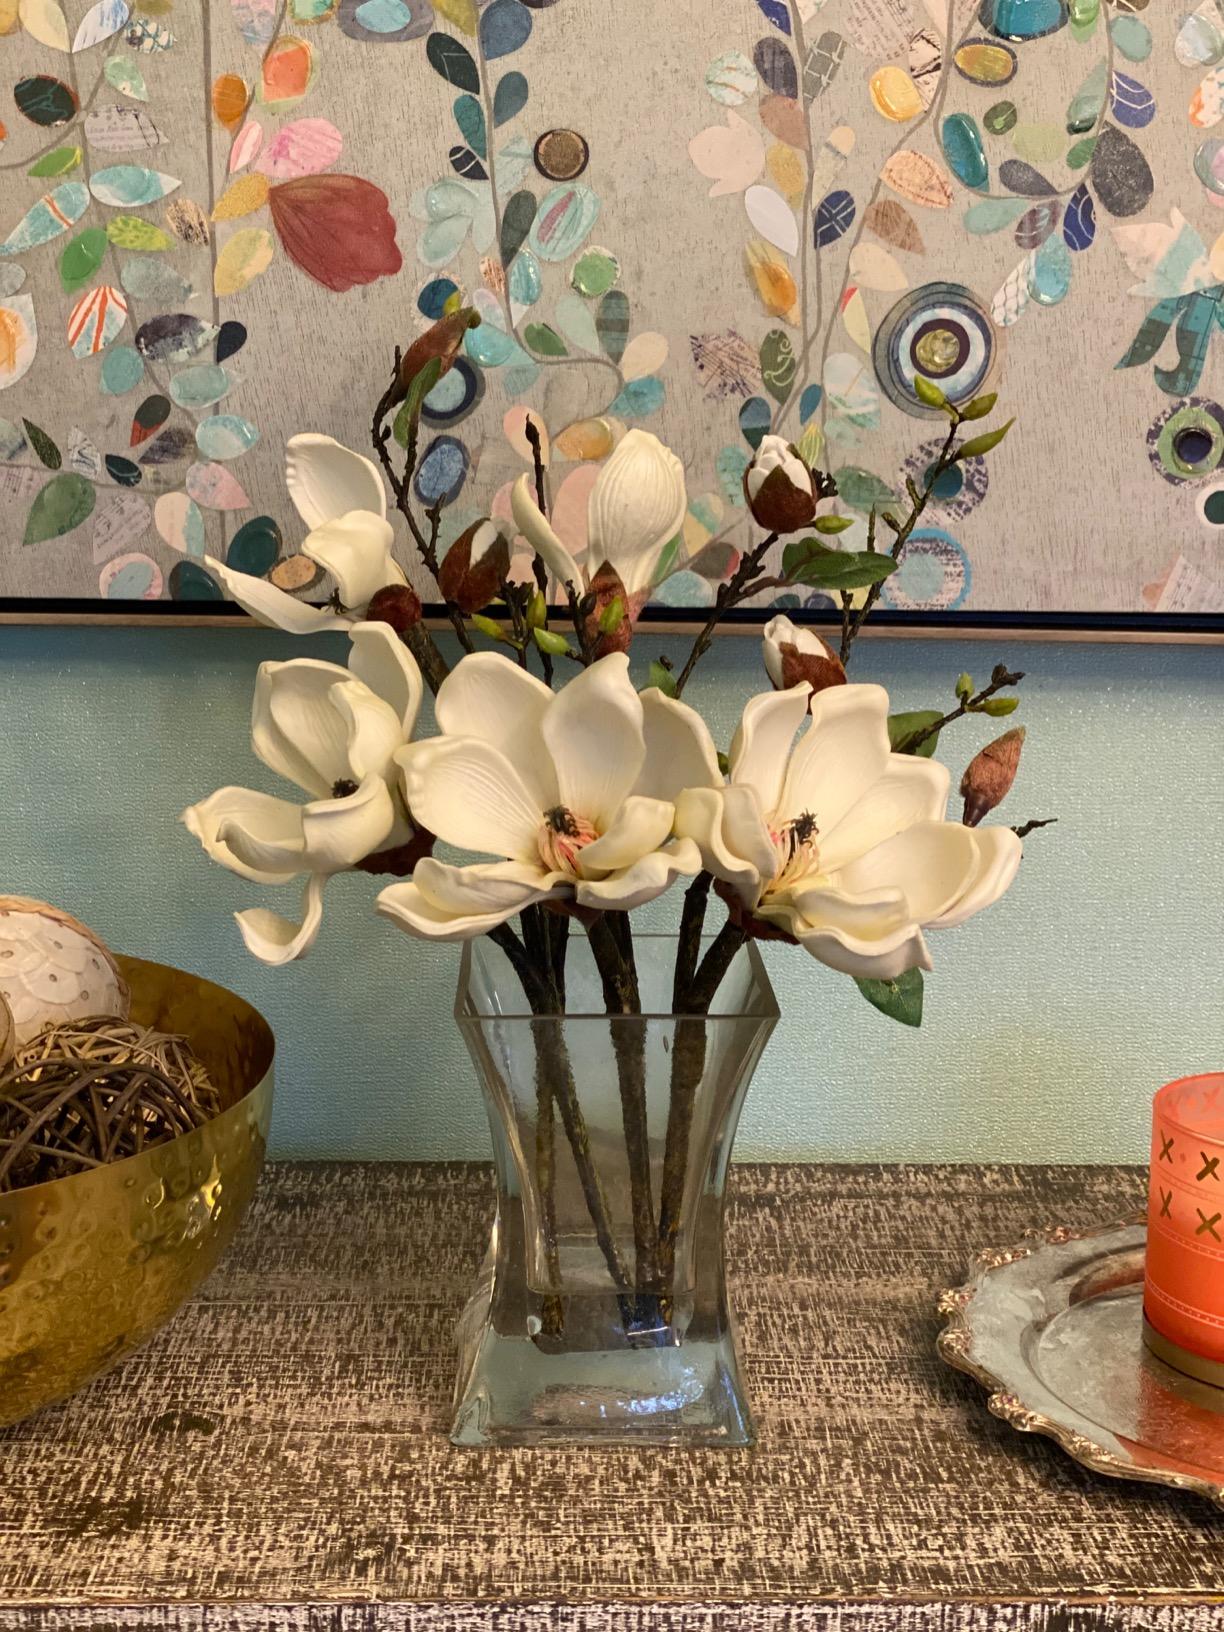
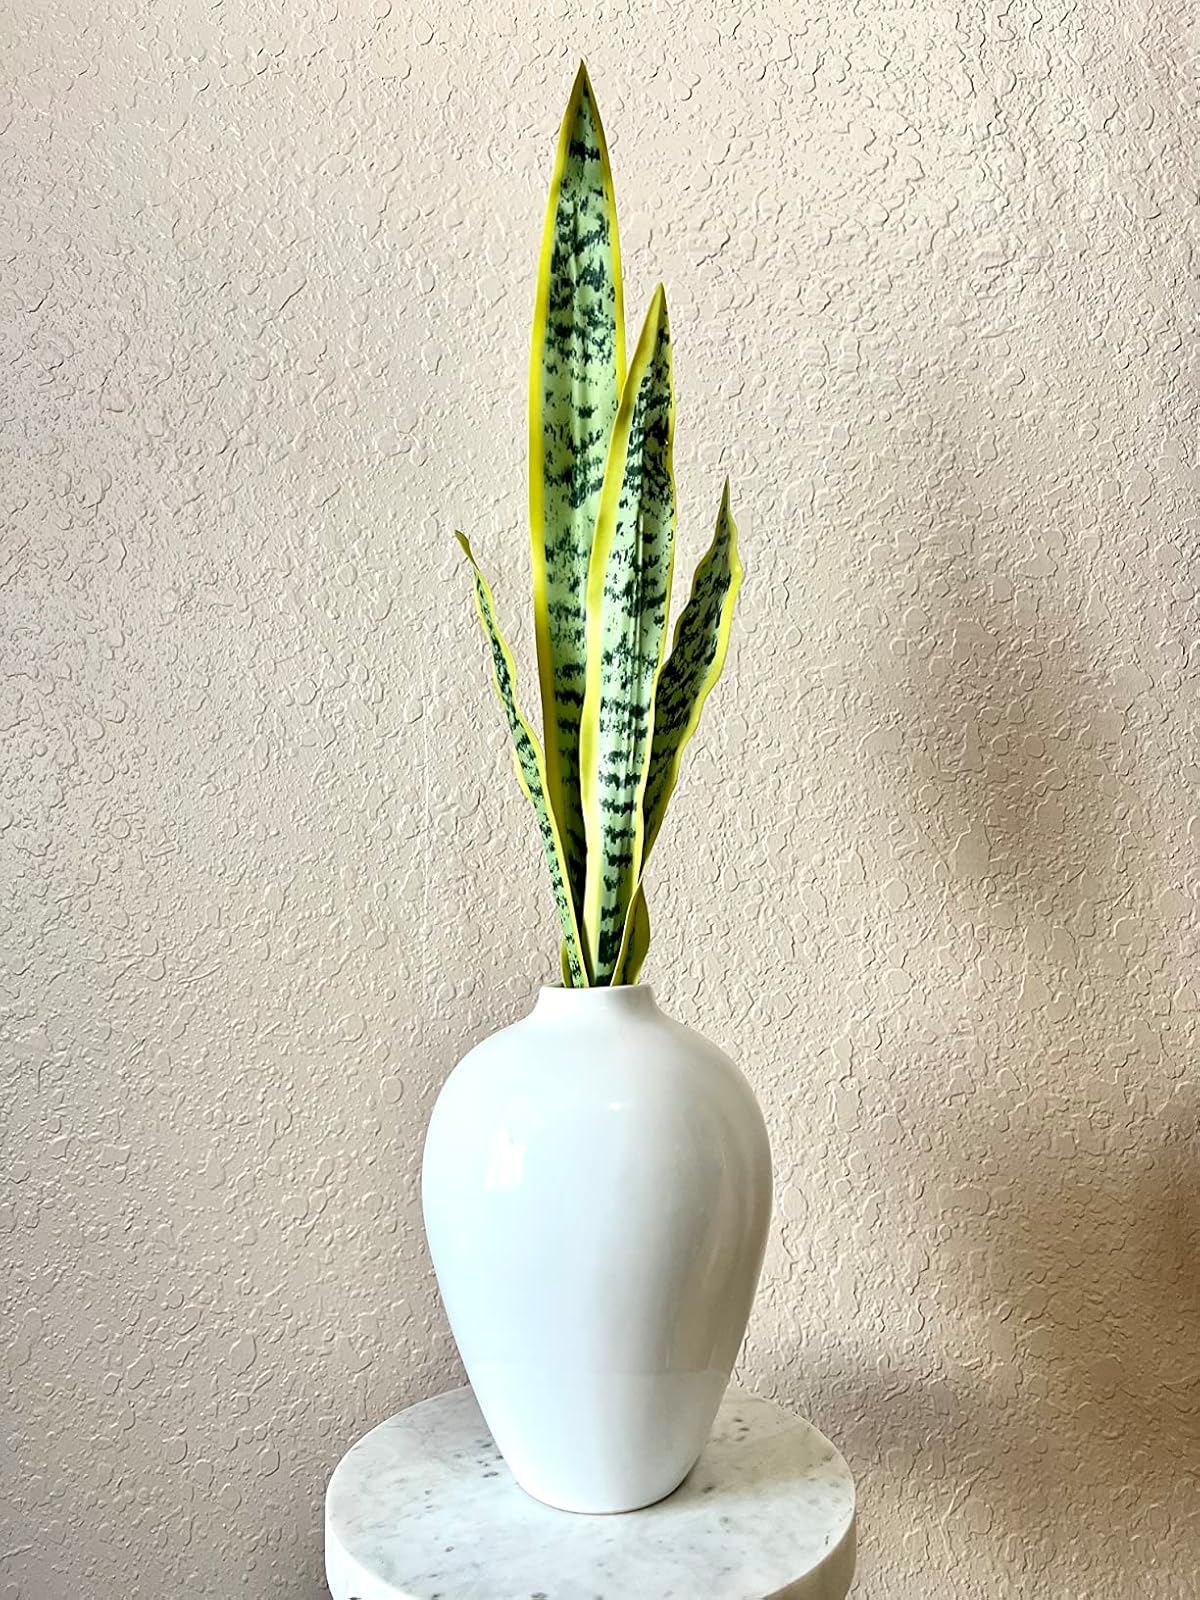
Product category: vase
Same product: no